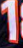
Number: 1